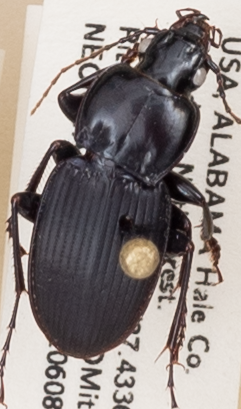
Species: Cyclotrachelus convivus
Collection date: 2021-06-08
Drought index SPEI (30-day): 0.648
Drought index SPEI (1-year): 0.782
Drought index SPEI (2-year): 2.01